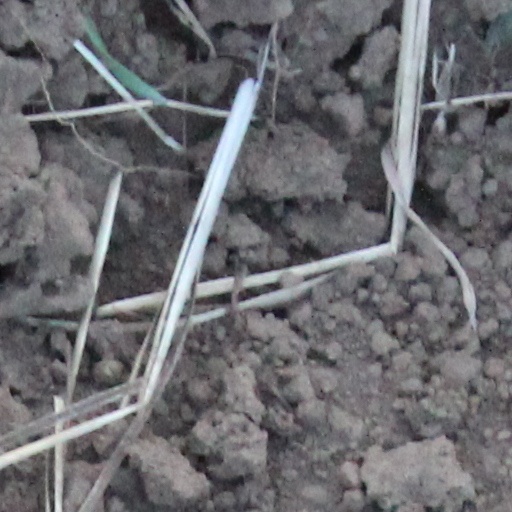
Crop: wheat